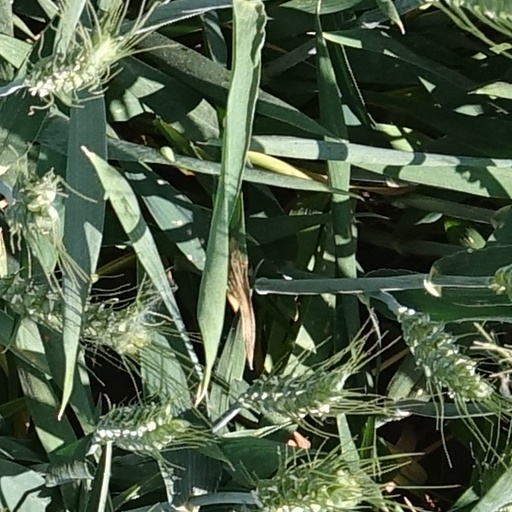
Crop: wheat